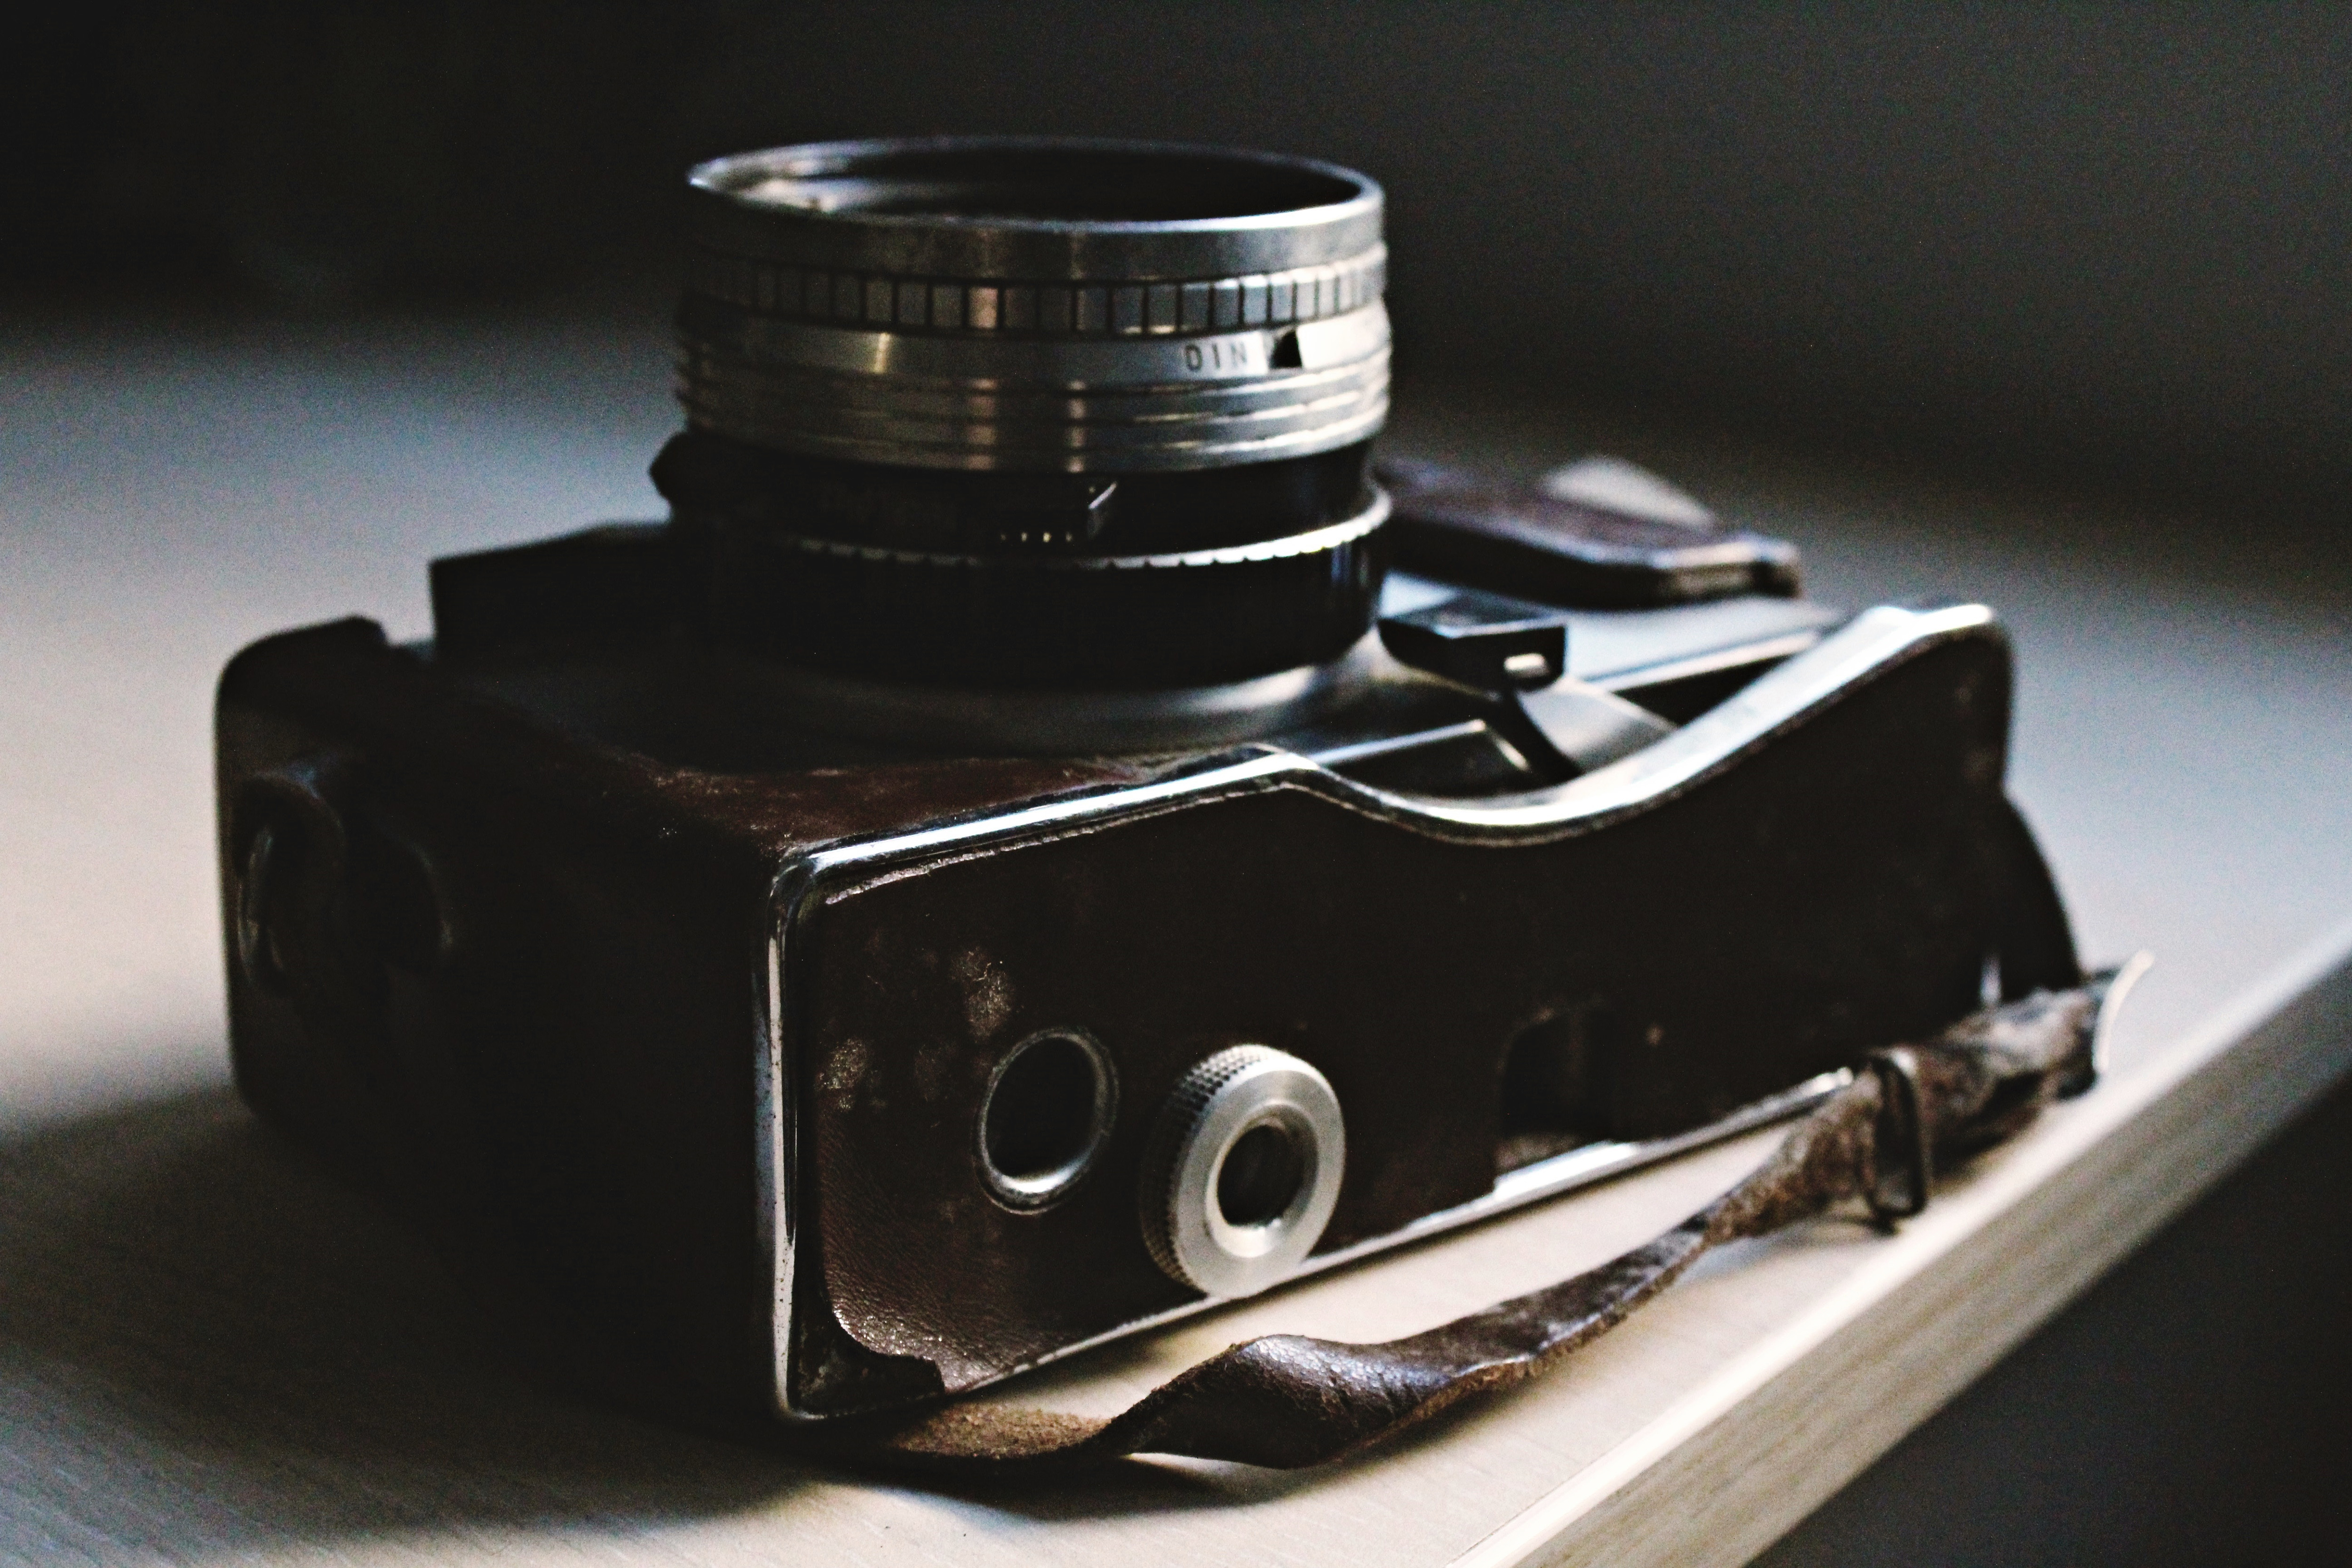
cameras optics, camera accessory, camera, lens, camera lens, Point and shoot camera, single lens reflex camera, digital camera, photography, reflex camera, mirrorless interchangeable lens camera, rangefinder, leather